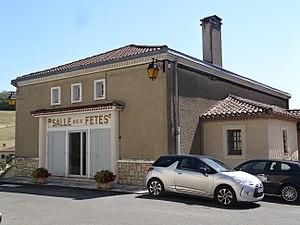
Salle des fêtes de Pessan.
Pessan est une commune française située dans le département du Gers en région Occitanie.